Le Départ des poilus, août 1914

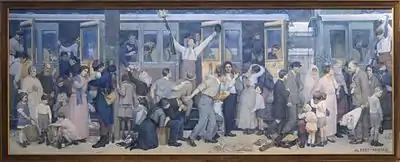
"Le Départ des poilus, août 1914" ("Departure of the Infantrymen, August 1914")

Le Départ des poilus, août 1914 (French: "Departure of the Infantrymen, August 1914") is a monumental mural by the American artist Albert Herter. The painting measures and is displayed at the Gare de l'Est railway station in Paris, where it is suspended some high on a wall in the Hall d'Alsace.